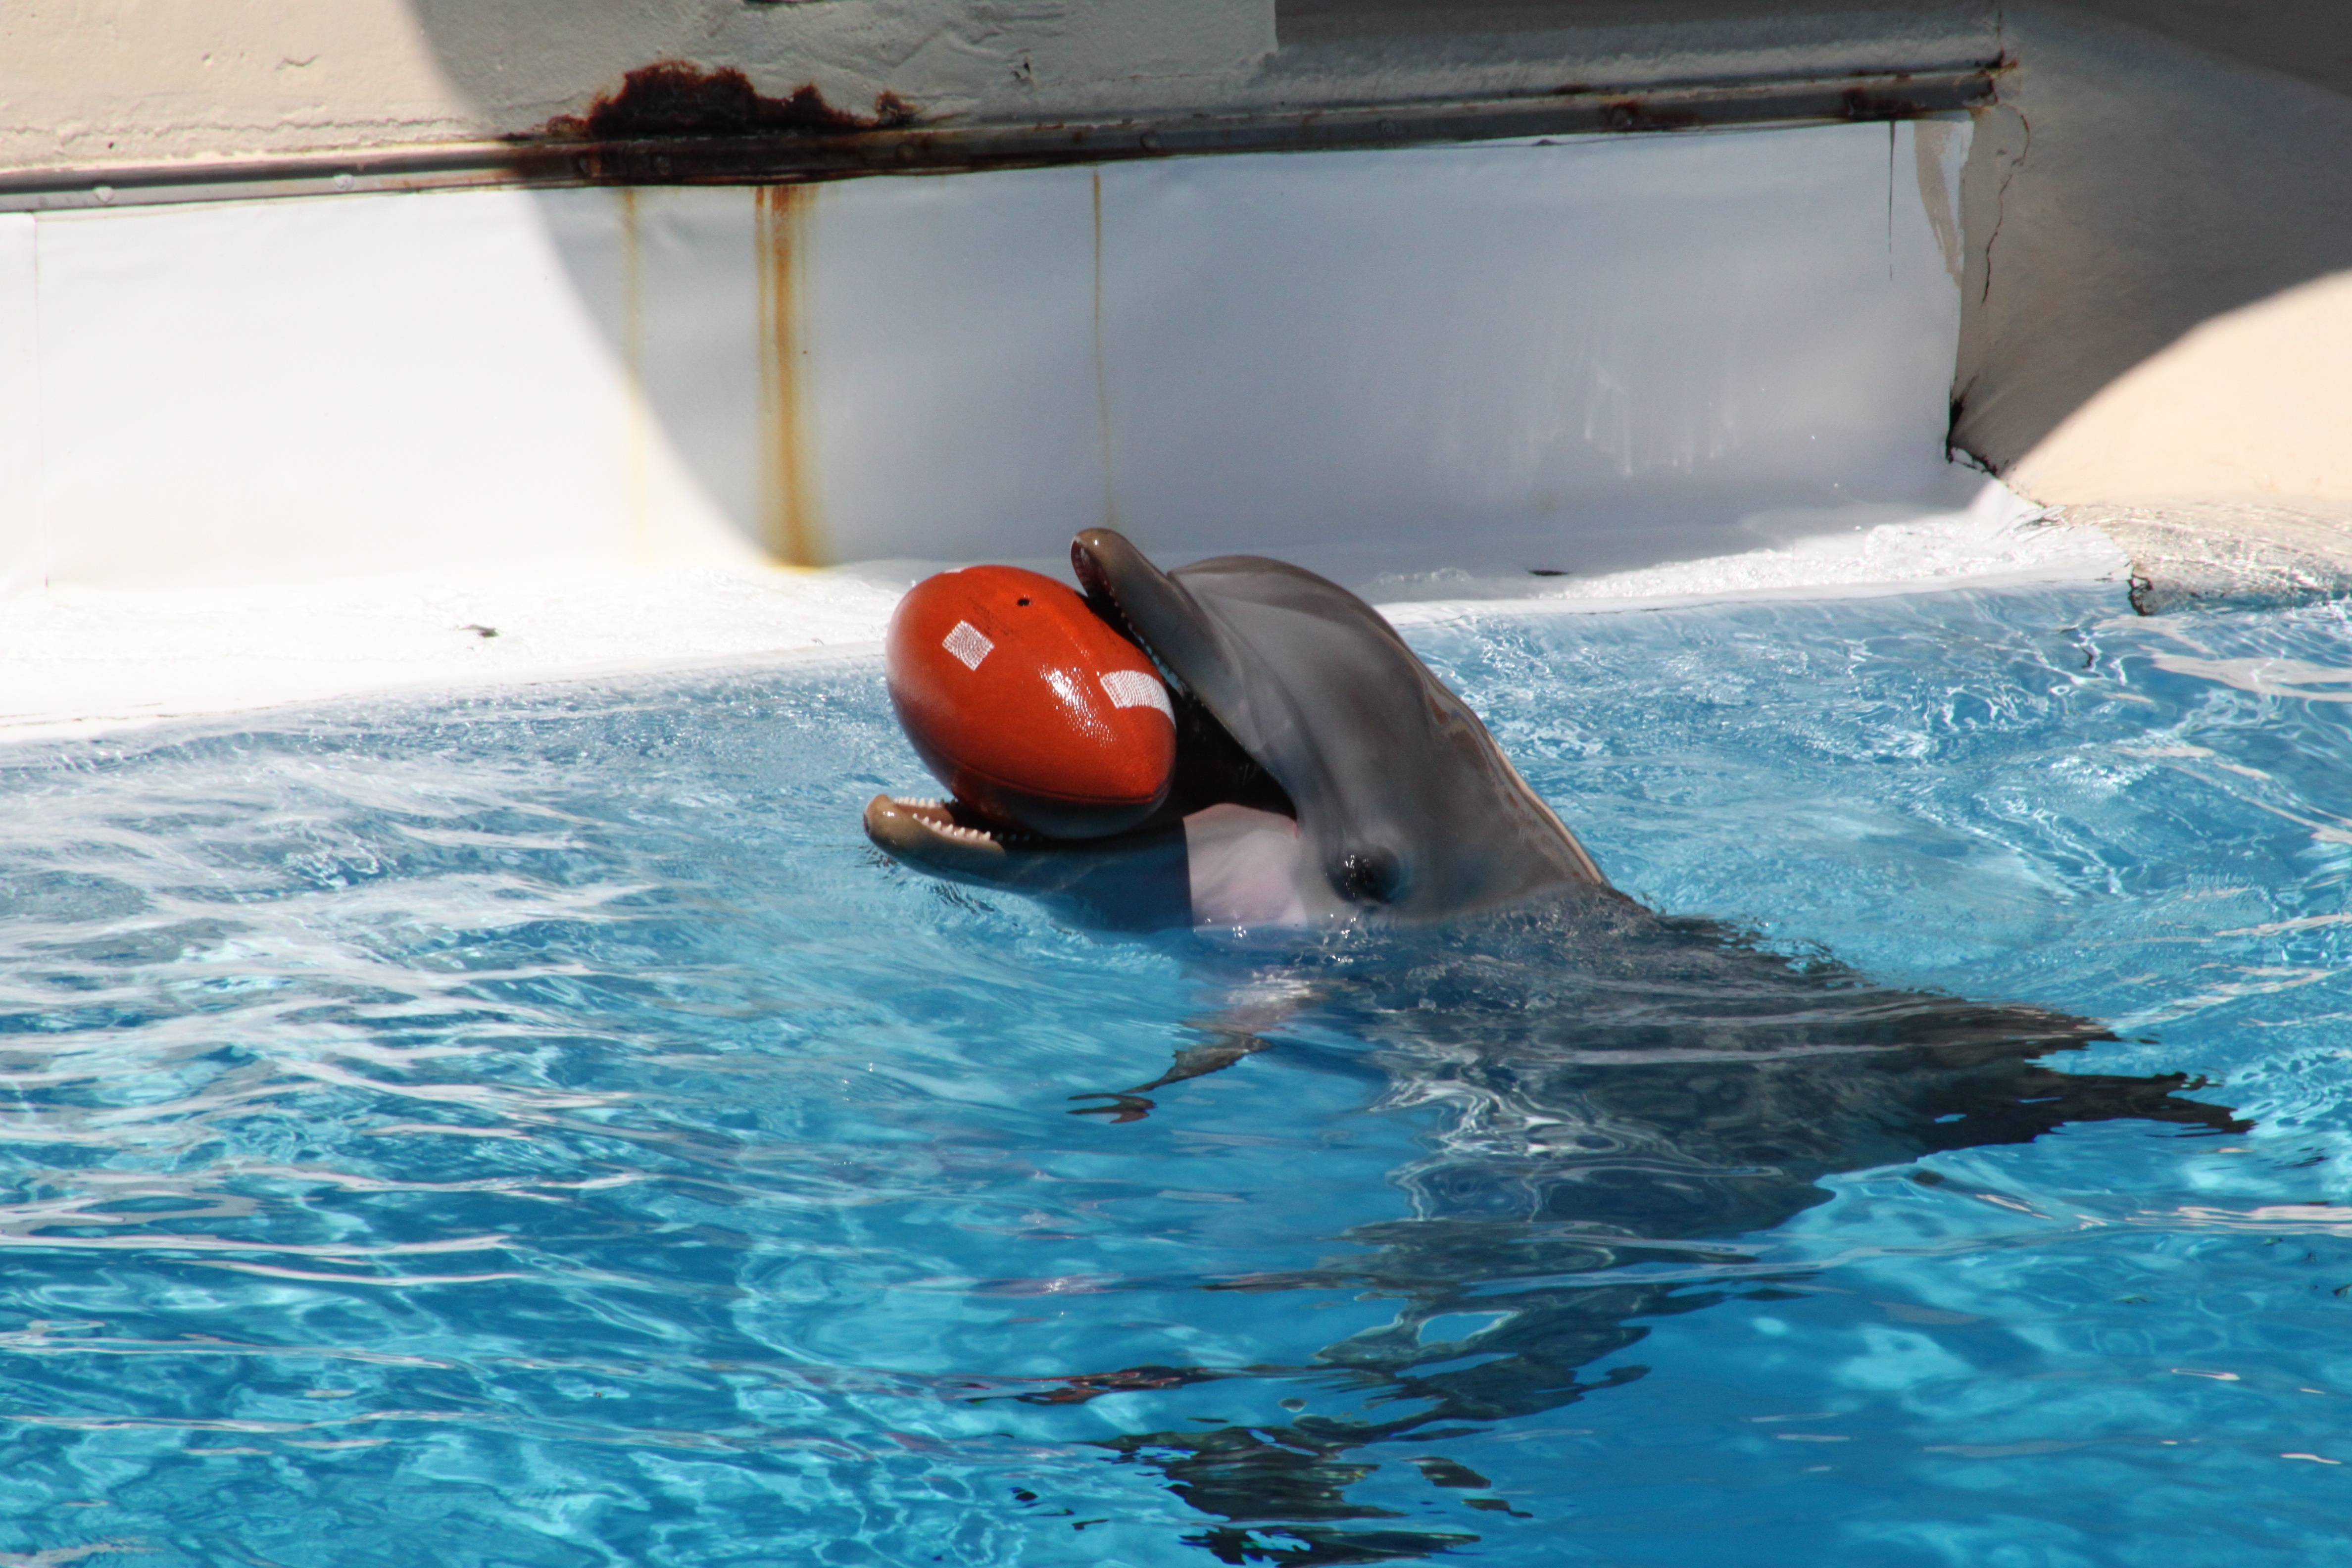
water, nature, mammal, aquarium, animals, vertebrate, dolphin, dolphins, dolphinarium, marine mammals, marine mammal, killer whale, marine biology, whales dolphins and porpoises